Charles Gray (Colchester MP)

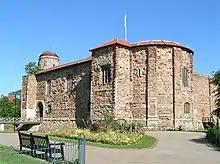
A modern image of Colchester Castle: Gray's Italianate tower is visible to the left hand side.

Locally, Gray is now most remembered for being given Colchester Castle as part of his marriage settlement, and subsequently making a number of efforts to preserve it for future generations. Likewise, he also purchased a great part of the surrounding land, which was, a hundred and fifty years later, given to the town to become Castle Park. In the castle itself he constructed the Italianate domed tower and the library, and founded in the latter, in 1750, the Castle Society Book Club: among the club's members was Philip Morant. The library was to contain the books of Samuel Harsnett, bequeathed to the town, and tended to and documented by Morant. He also roofed the castle in red tile, which survives. He was also responsible for management of a house, also part of his marriage settlement, which now forms Hollytrees museum, named after holly trees that Gray planted during his ownership of the building. The bulk of his estate was left to his friend James Round of Little Birch and his wife, Tamar, who was the daughter and heir of Gray's stepson, Peter Creffeild.